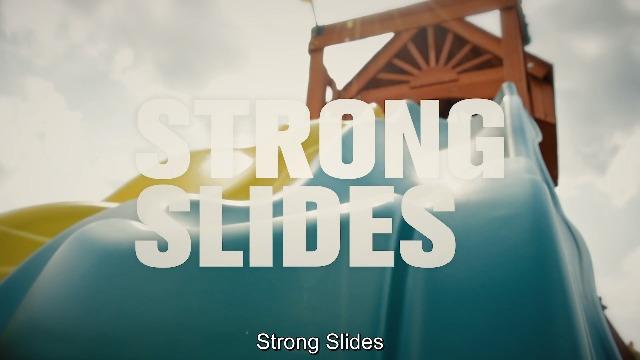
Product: Gorilla Playsets 09-1014-US American Flag Swing Set Accessory with Mounting Hardware
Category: Toys & Games | Sports & Outdoor Play | Play Sets & Playground Equipment | Play Set Attachments
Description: Easily mounts to any wooden playset.
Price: $17.62
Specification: ProductDimensions:2.2x12x15inches|ItemWeight:1pounds|ShippingWeight:1pounds(Viewshippingratesandpolicies)|ASIN:B071CDQL8Y|Itemmodelnumber:09-1014-US|Manufacturerrecommendedage:36months-11years